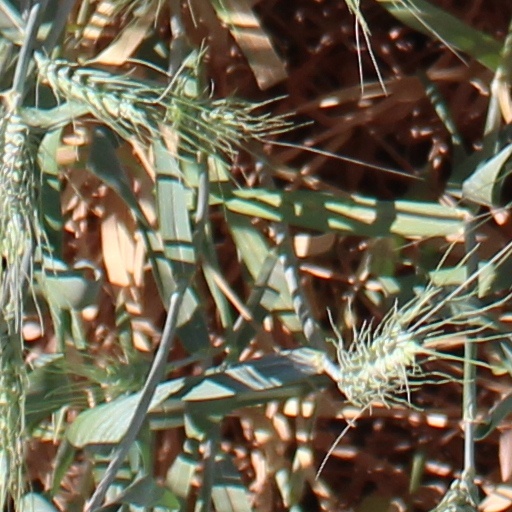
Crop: wheat